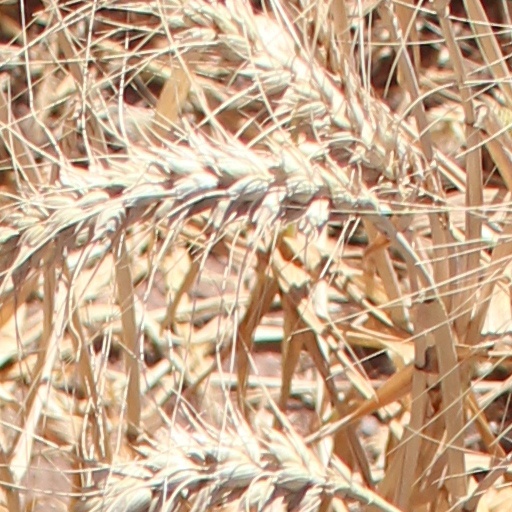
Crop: wheat